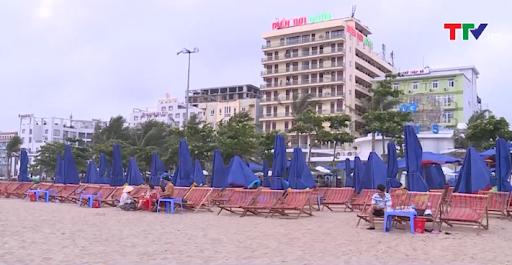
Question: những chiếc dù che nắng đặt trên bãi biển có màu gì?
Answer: những chiếc dù che nắng đặt trên bãi biển có màu xanh dương